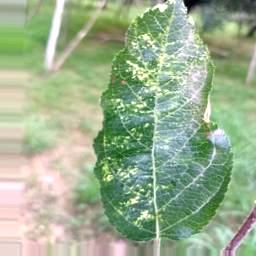
Label: Apple_Mosaic